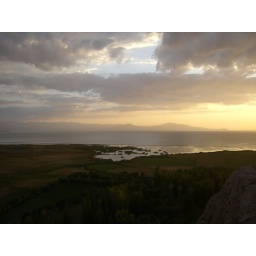
sunset looking over lake van from the ruined castle.